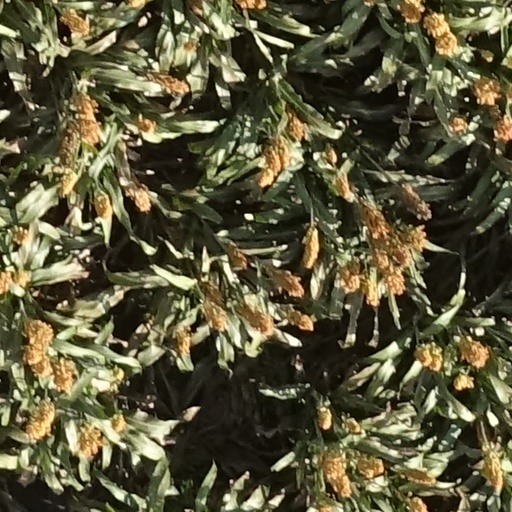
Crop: sorghum